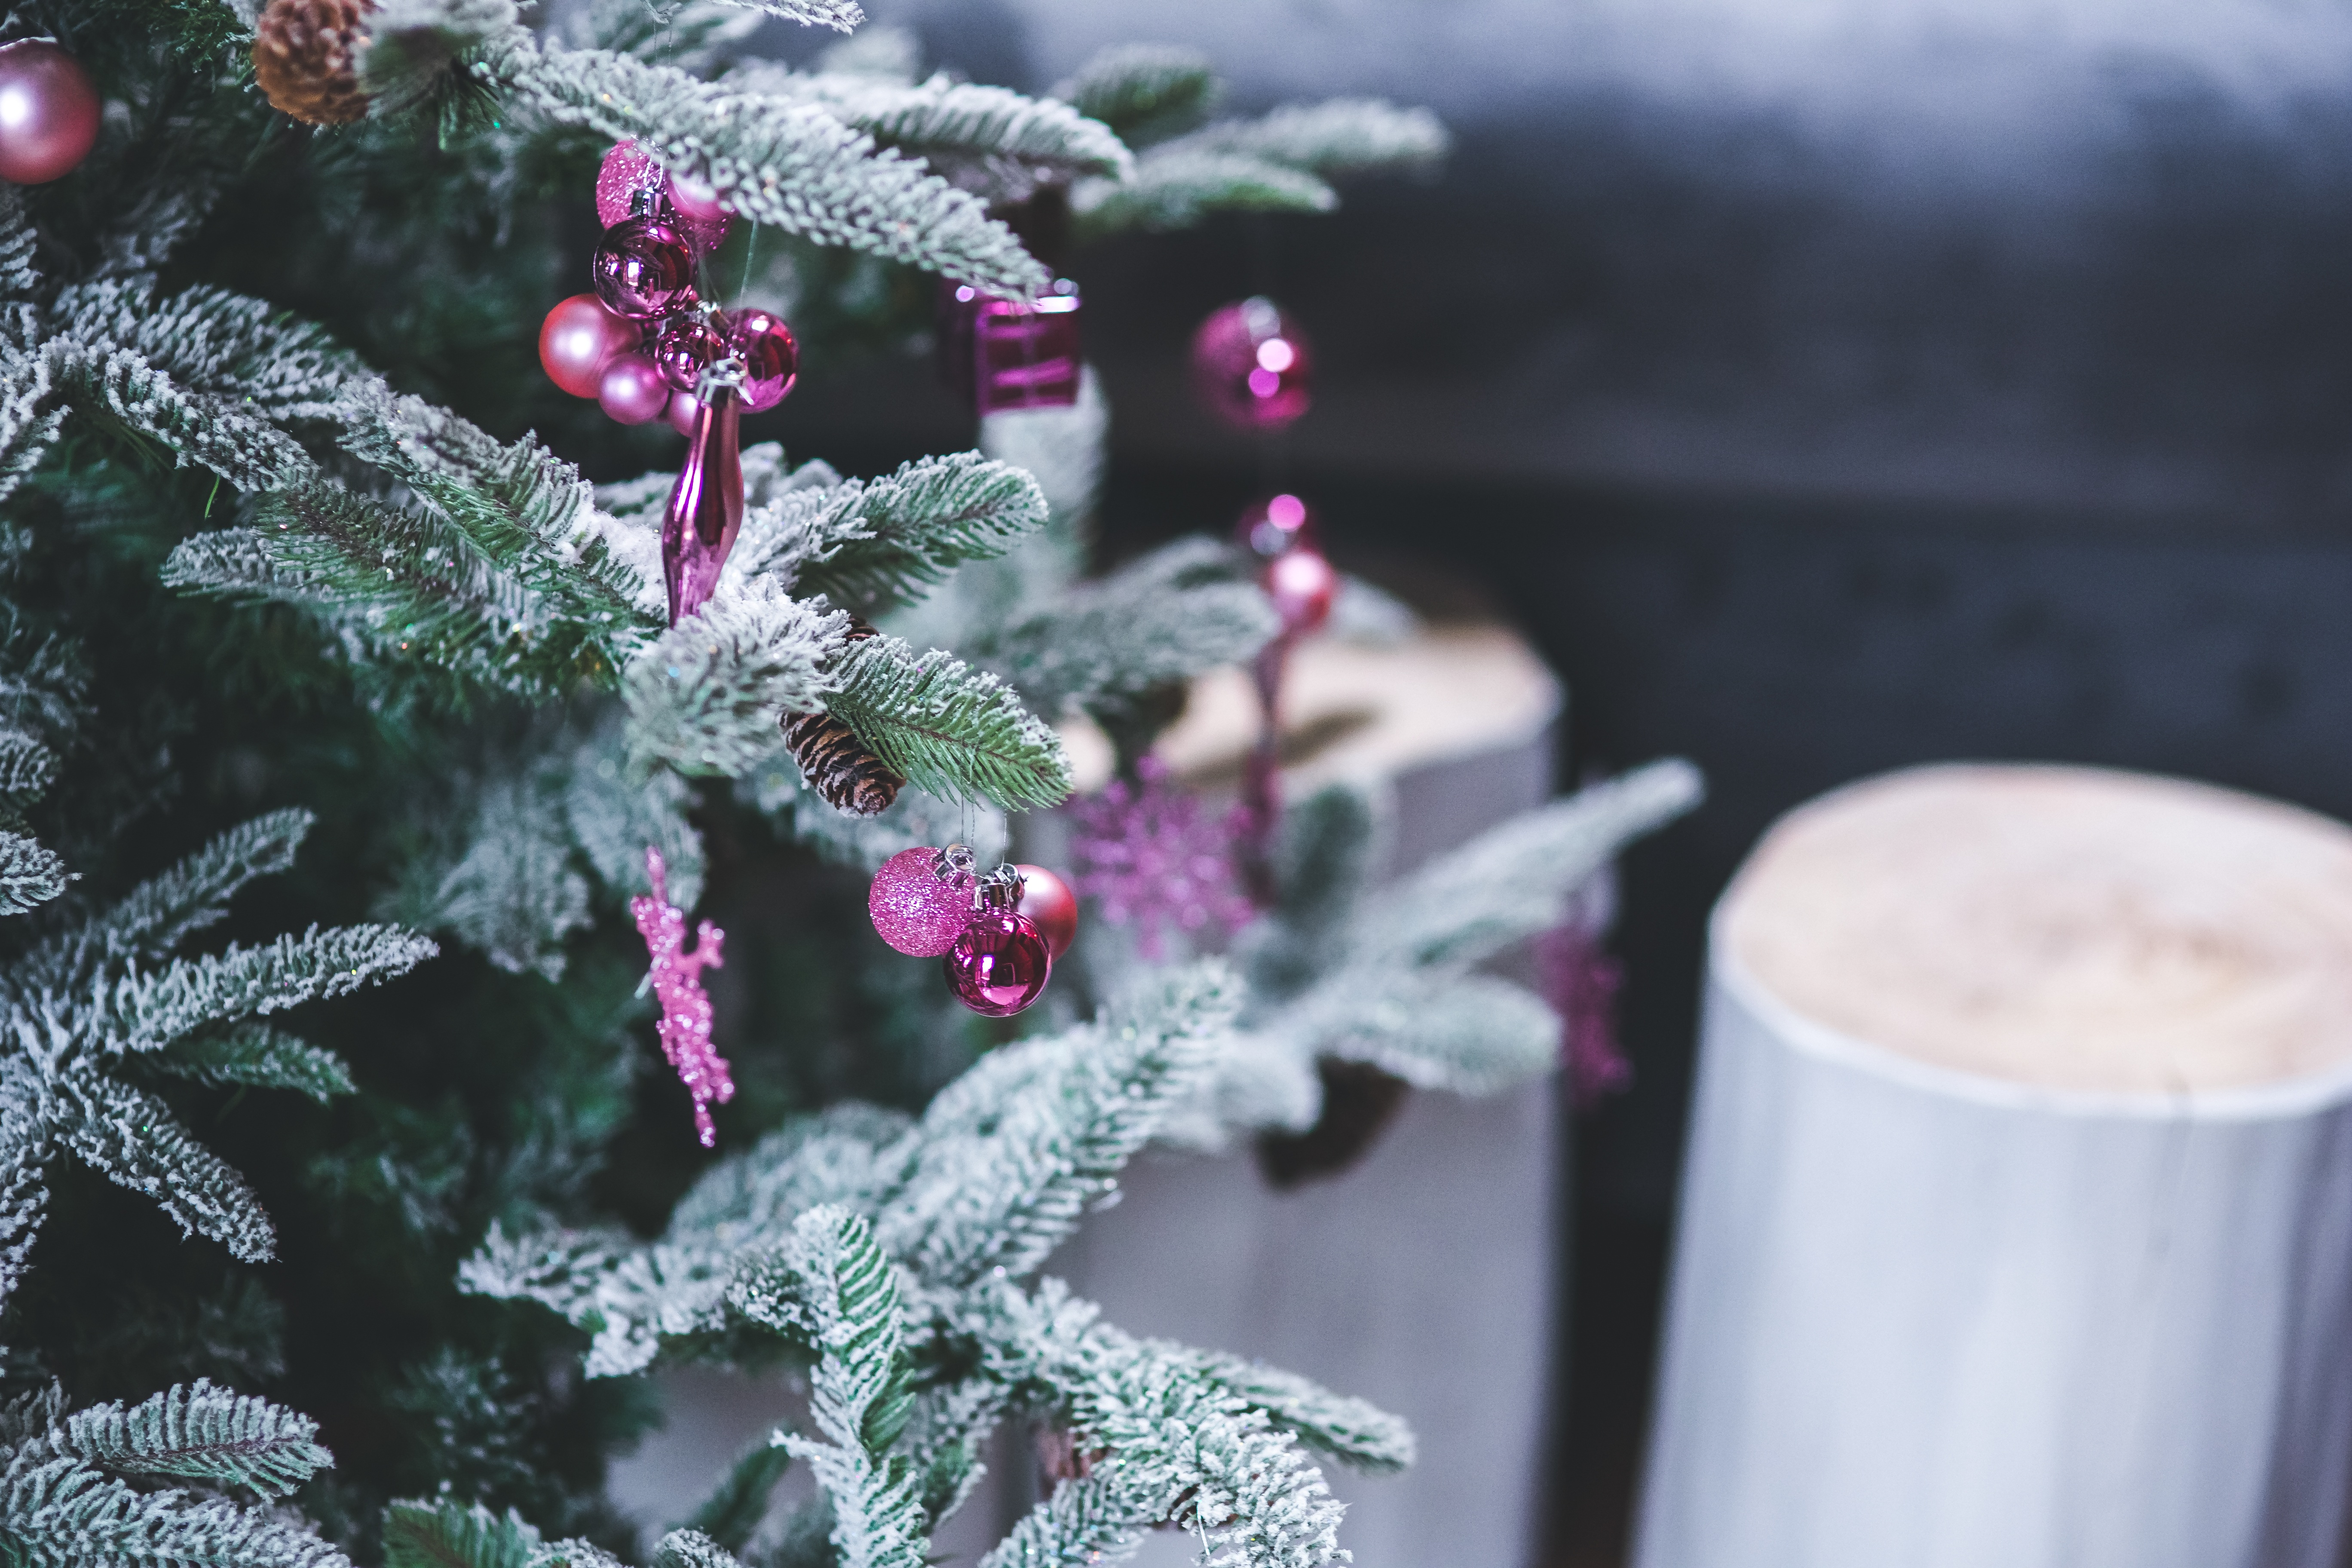
tree, branch, flower, purple, interior, frost, home, decoration, pink, christmas, decor, christmas tree, christmas decoration, holidays, ball, balls, xmas